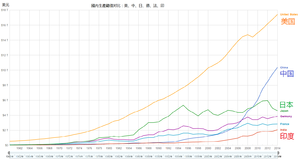
Kinas økonomi
Udviklingen i de BNP i de største økonomier fra 1960-2014; (USA: orange, Kina: blå, Japan: grøn, Tyskland: cyklame, Frankrig: lyseblå og Indien: Rød))
"Kina økonomi har været blandt verdens største gennem historien i de sidste to millennier. Financial Times har hævdet at ""China has been the world’s largest economy for 18 of the past 20 centuries"", mens Kina, i henhold til The Economist, ikke bare var den største økonomi i det meste af historisk tid, men indtil det 15. århundrede også havde den højeste indtægt per capita — og var verdens teknologiske leder.""